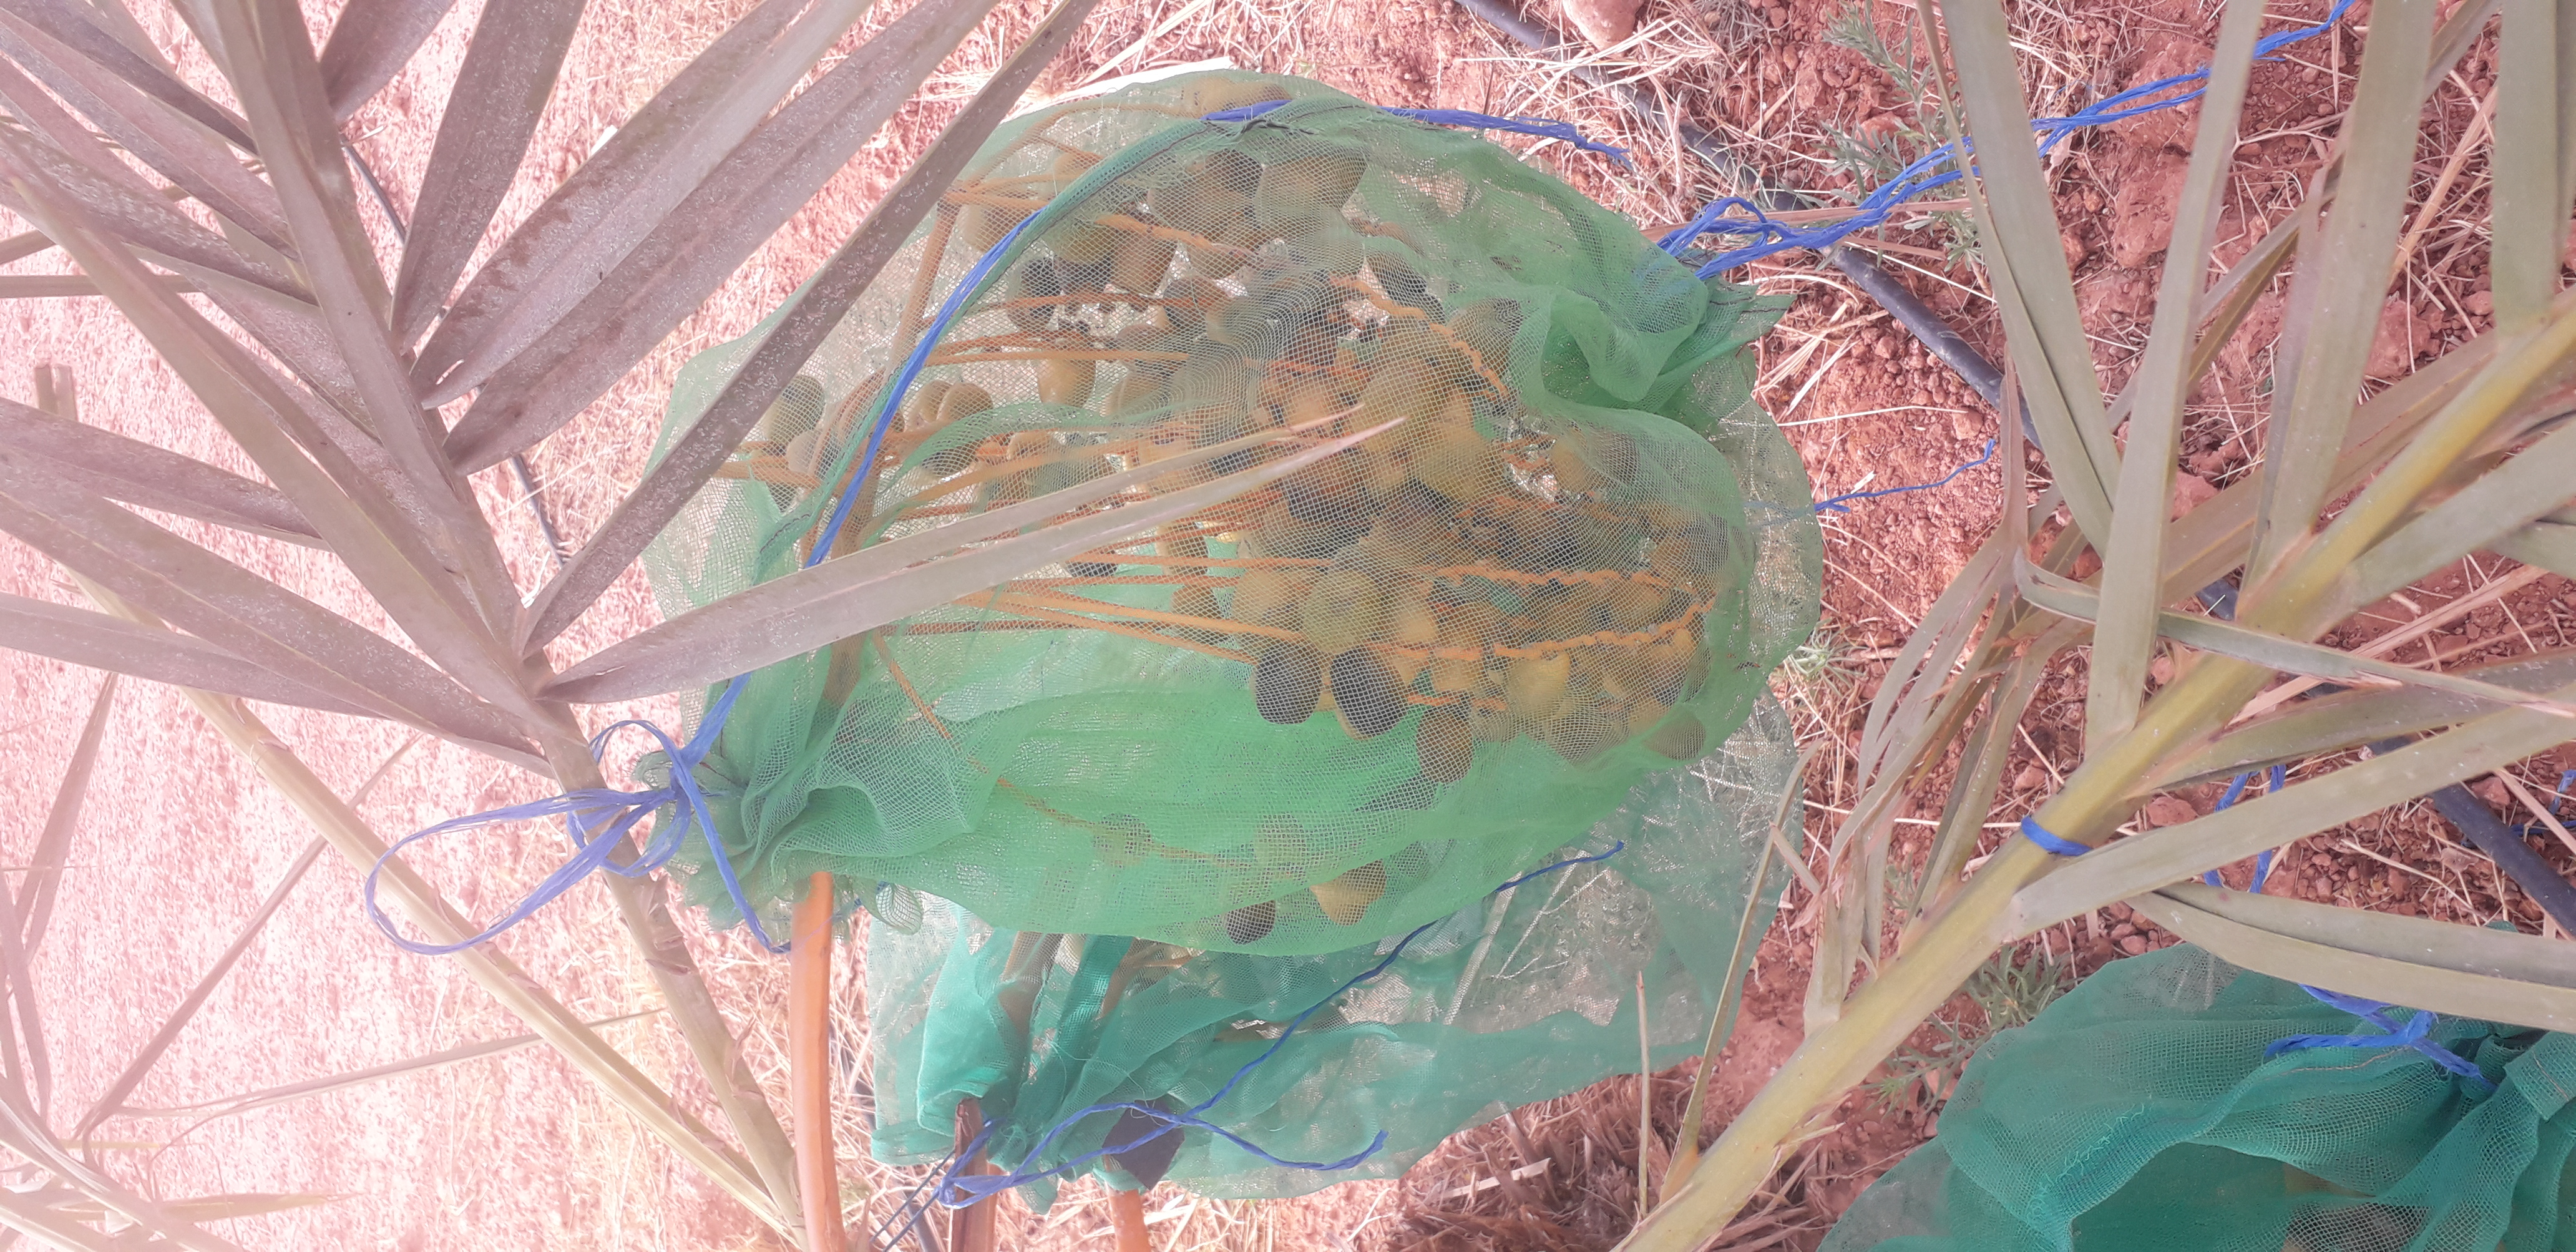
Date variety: Boufagous